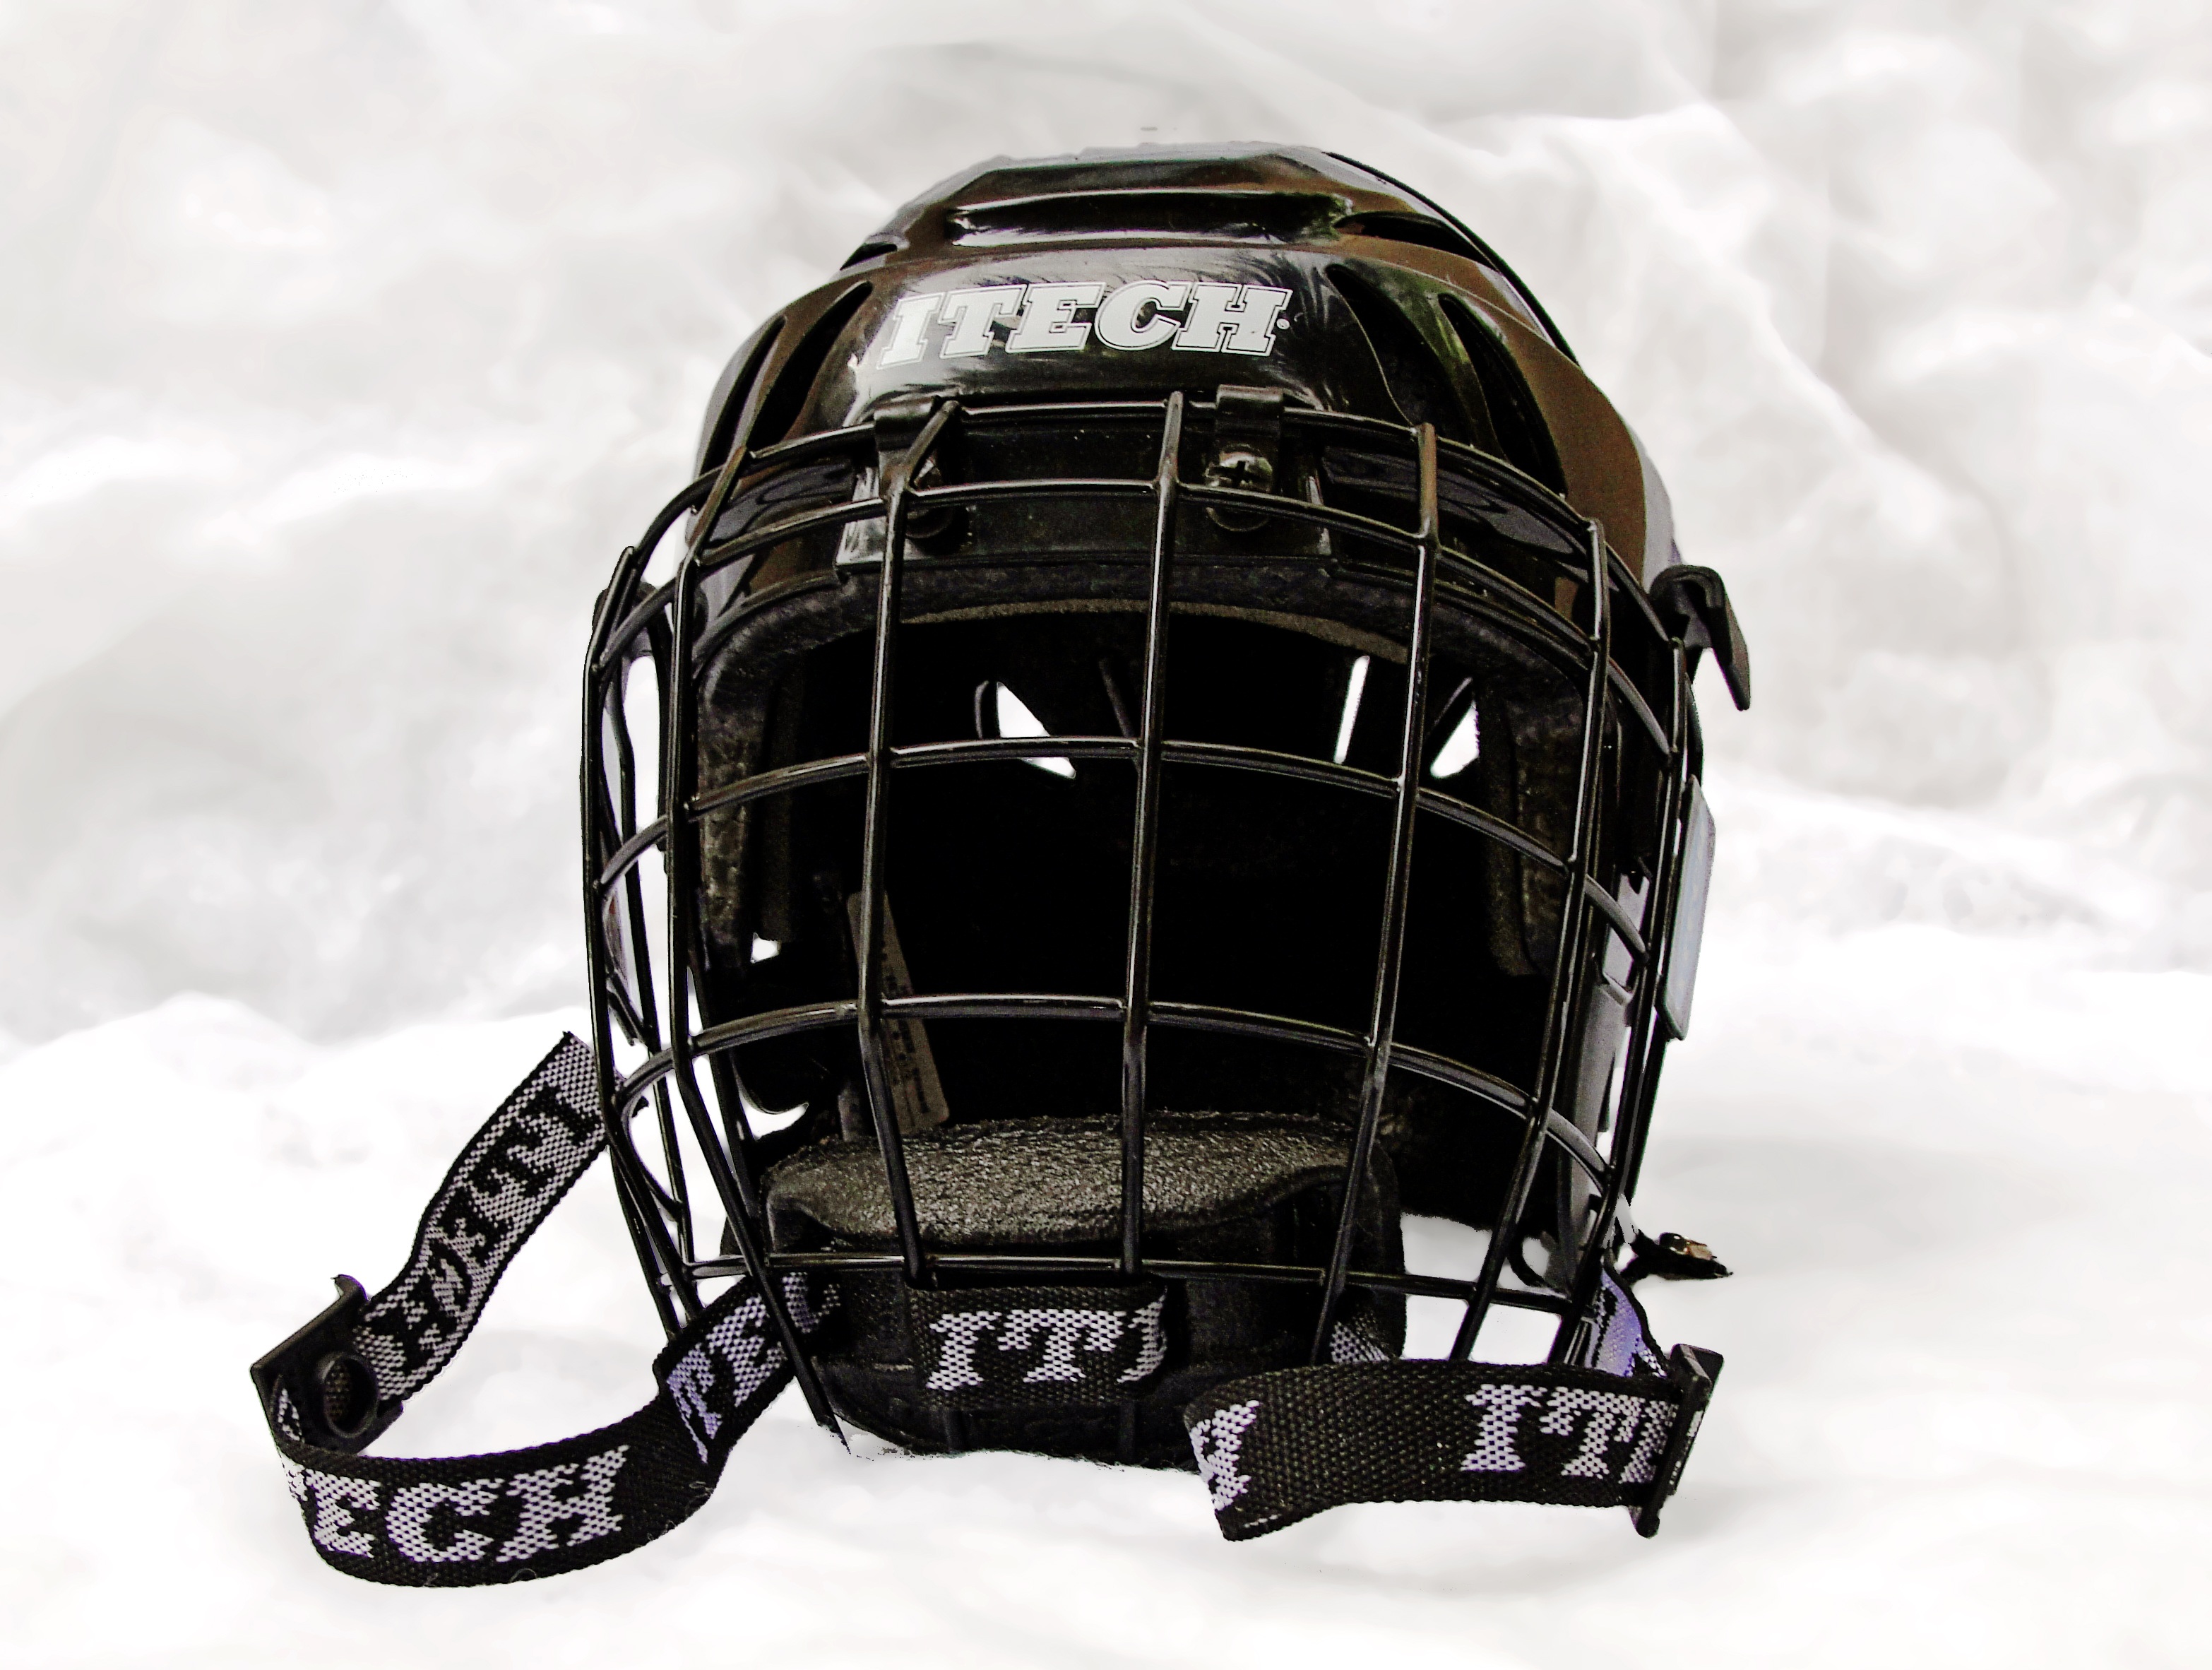
snow, sport, game, vehicle, rugby, helmet, protection, football equipment and supplies, ice hockey position, protective equipment in gridiron football, hockey protective equipment, futboll, american futboll